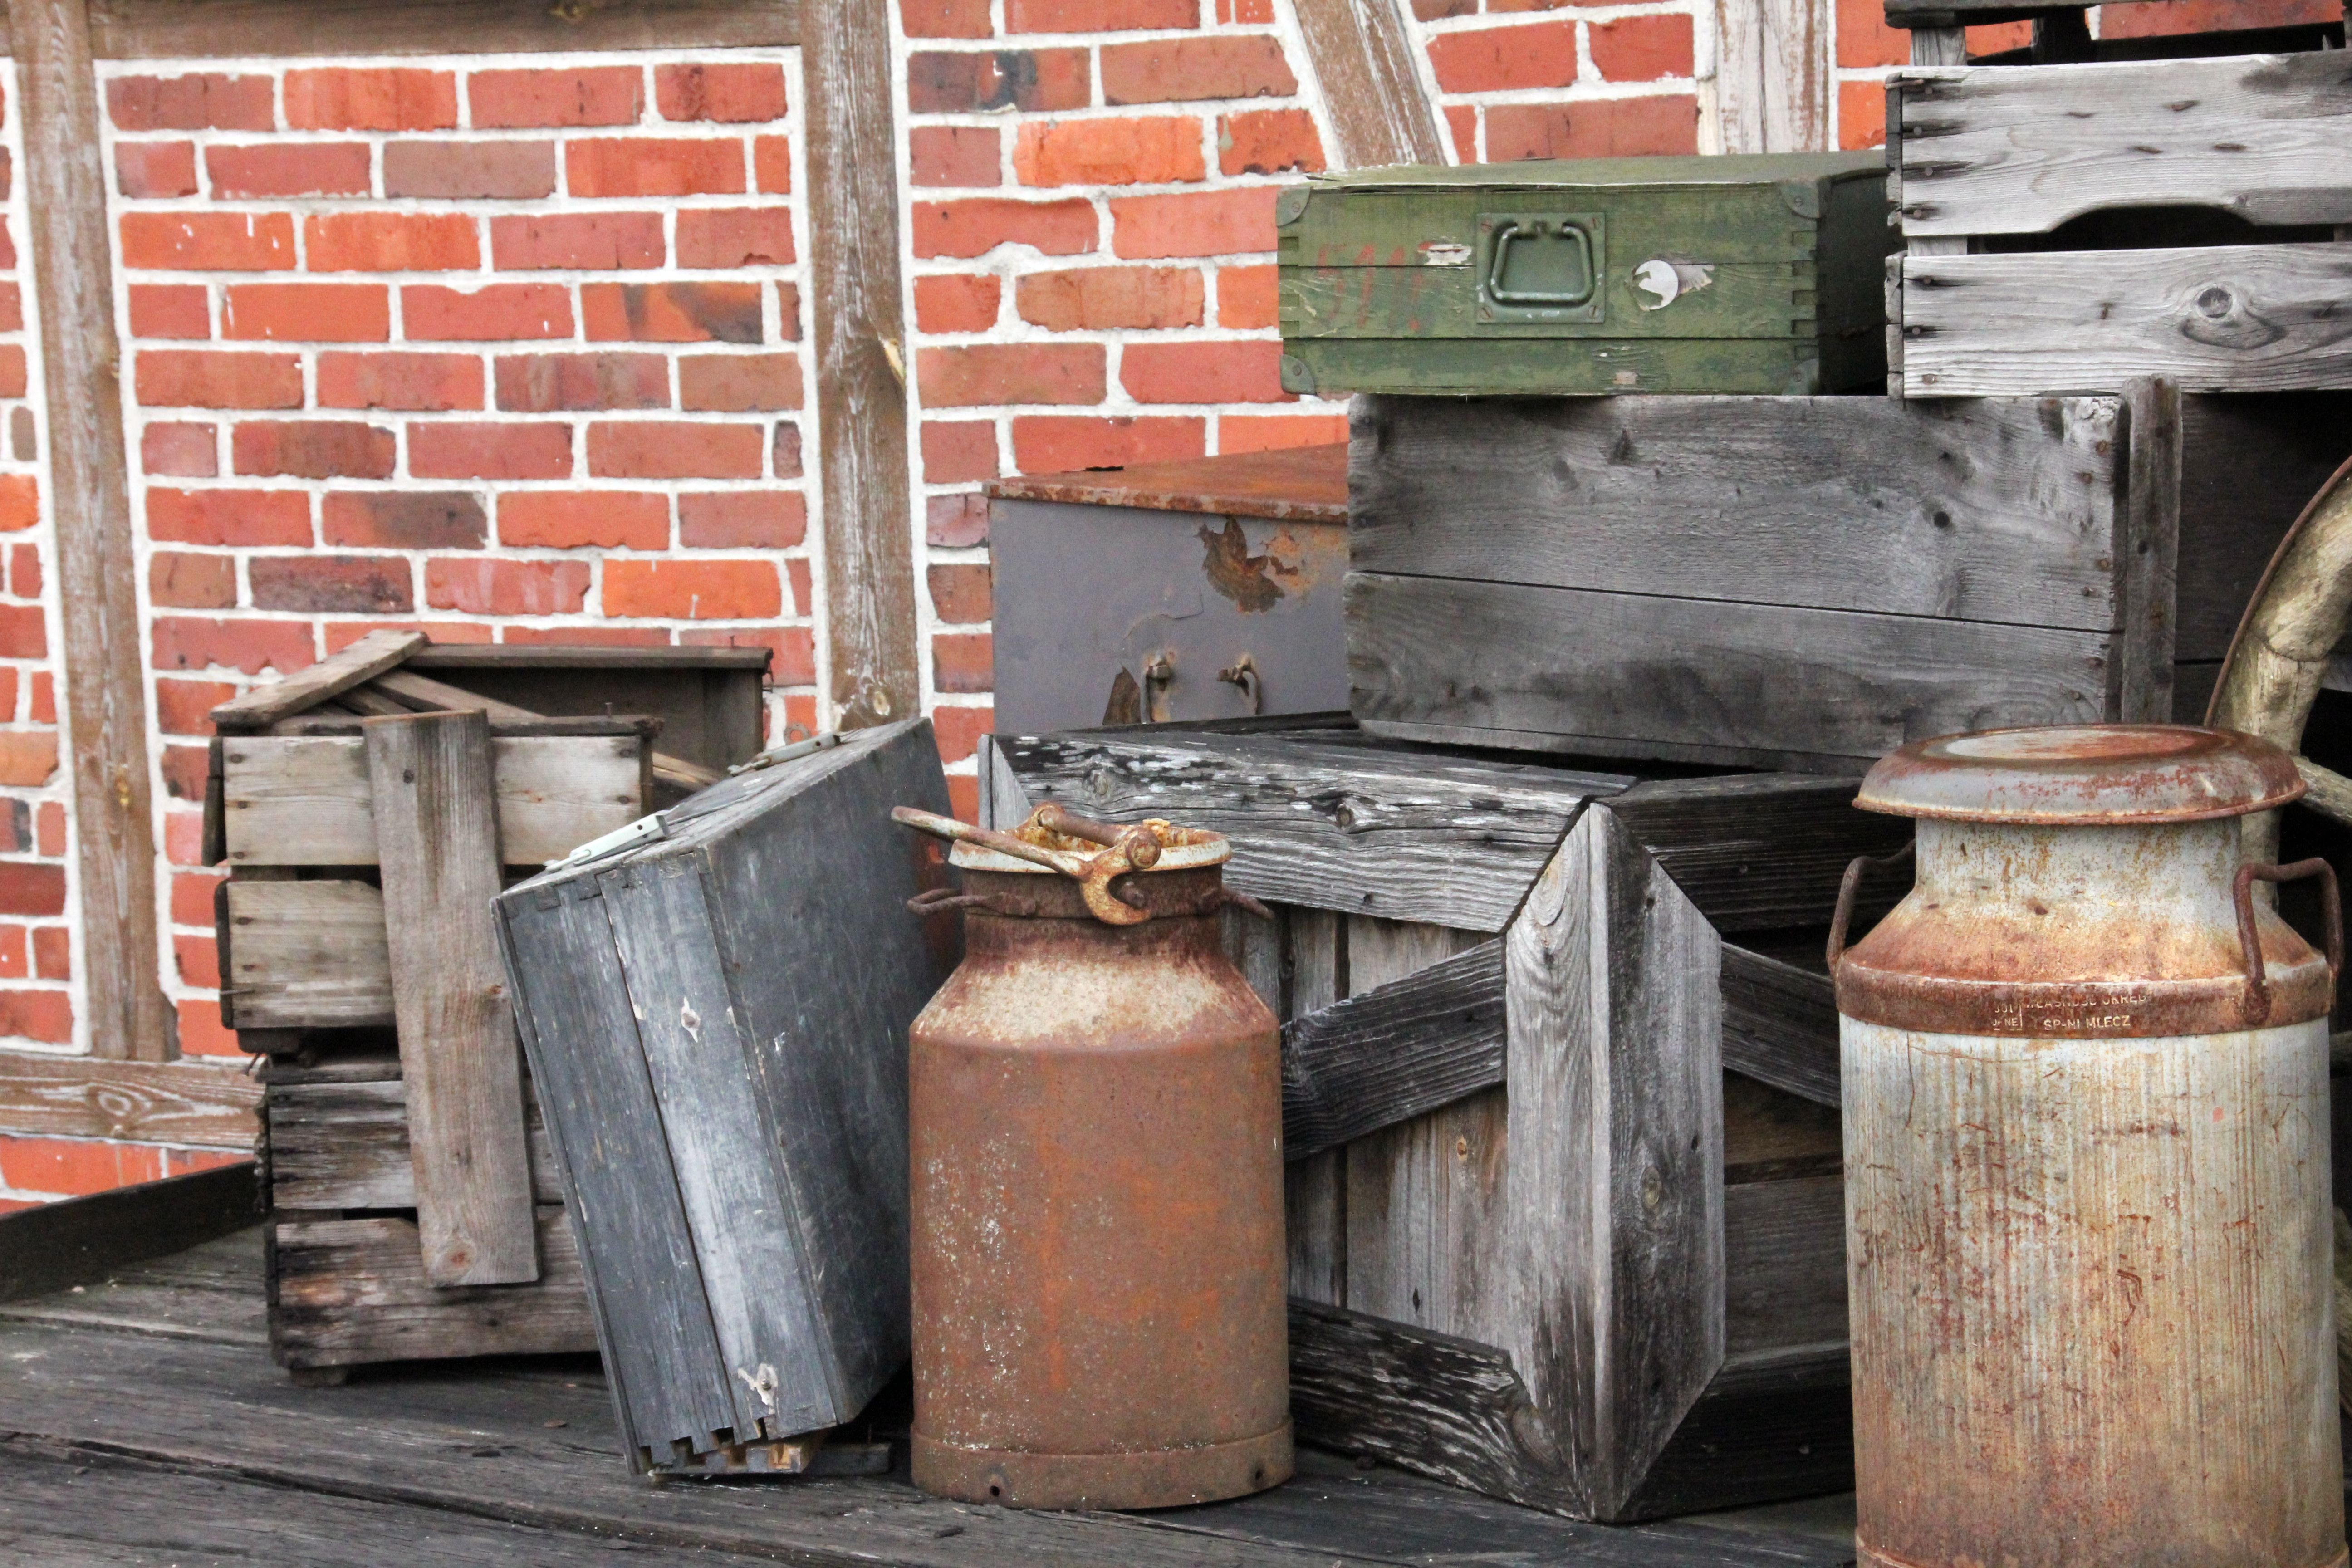
wood, wall, box, brick, lumber, luggage, stock, trade, goods, milk can, man made object